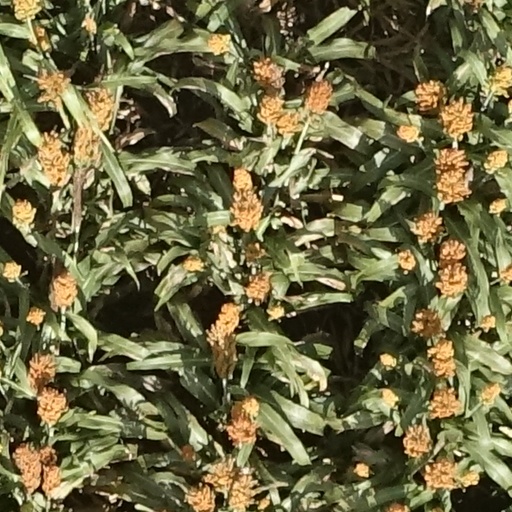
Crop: sorghum